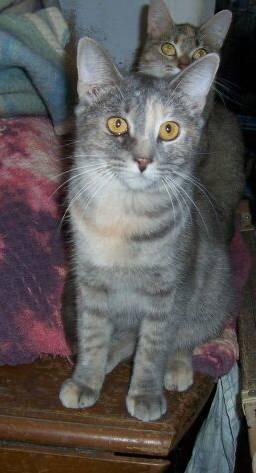
cat